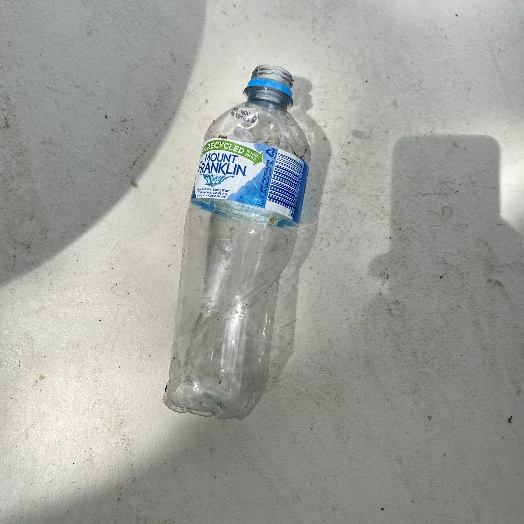
Label: Plastic